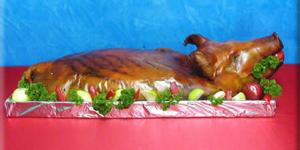
lechona del tolima